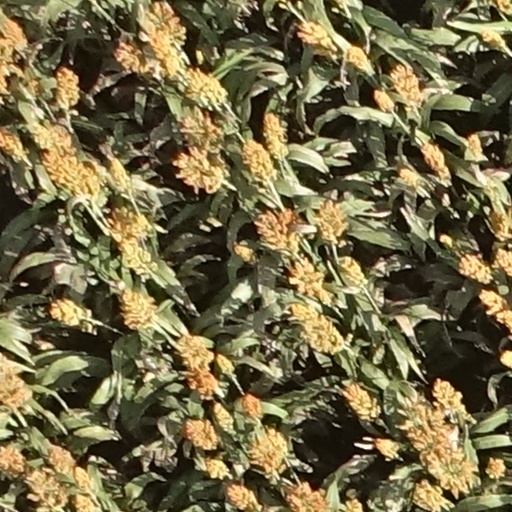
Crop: sorghum